History of Haiti

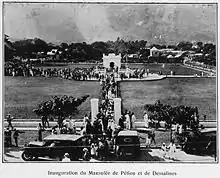
Opening of the mausoleum of Pétion and Dessalines in 1926

In exchange for diplomatic recognition from France, Boyer was forced to pay a huge indemnity for the loss of French property during the revolution. To pay for this, he had to float loans in France, putting Haiti into a state of debt. Boyer attempted to enforce production through the "Code Rural", enacted in 1826, but peasant freeholders, mostly former revolutionary soldiers, had no intention of returning to the forced labor they fought to escape. By 1840, Haiti had ceased to export sugar entirely, although large amounts continued to be grown for local consumption as "taffia"-a raw rum. However, Haiti continued to export coffee, which required little cultivation and grew semi-wild.